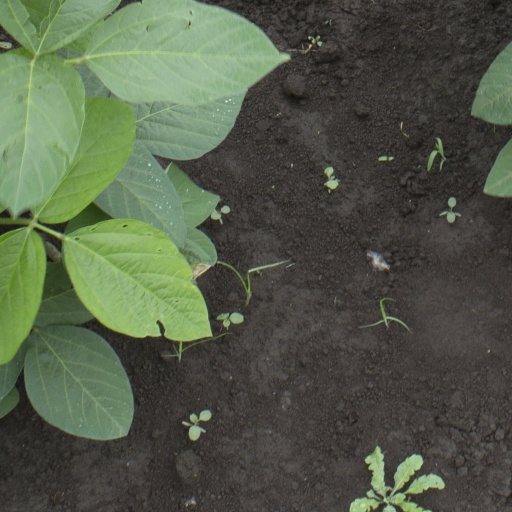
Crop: soybean